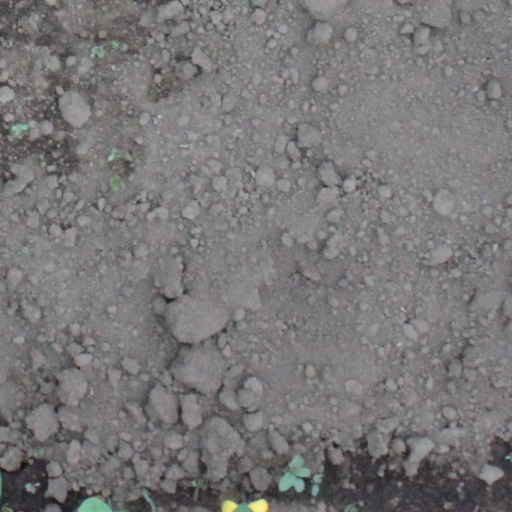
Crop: soybean